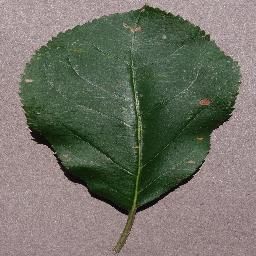
Label: Apple___Black_rot